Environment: real
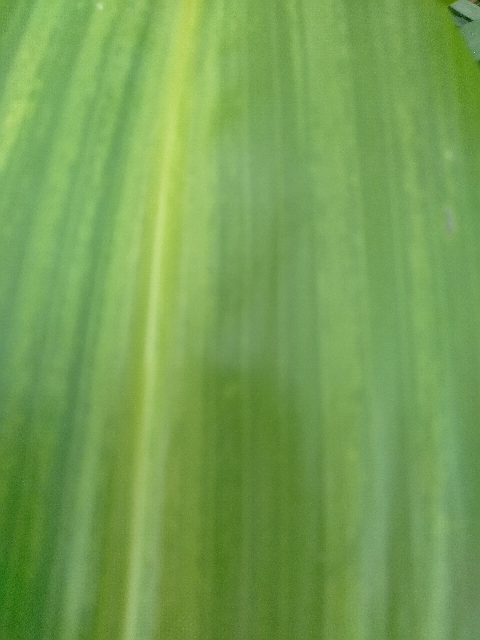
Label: lethal_necrosis